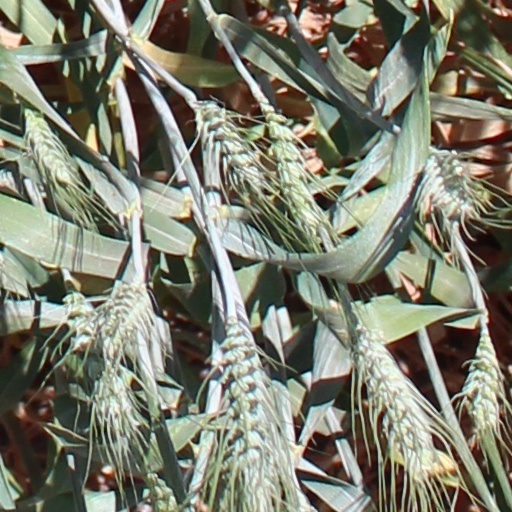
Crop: wheat